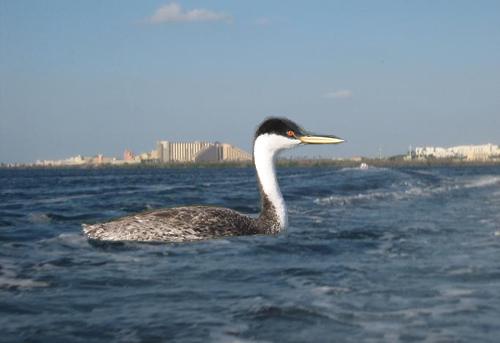
Bird species: Western_Grebe
Bird type: waterbird
Background: water